Reinhold von Anrep-Elmpt

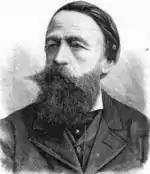
Reinhold von Anrep-Elmpt

Reinhold Philipp Johann Graf von Anrep-Elmpt (30 January 1834 – 26 August 1888) was a Baltic German officer in Russian service, and an explorer.